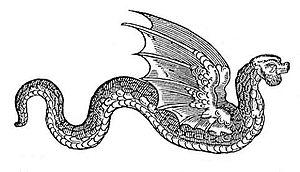
L’amphiptère est une créature imaginaire, représentée sous la forme d'un serpent ailé. On la retrouve sous forme de meuble héraldique, mais aussi dans divers mythes et légendes.